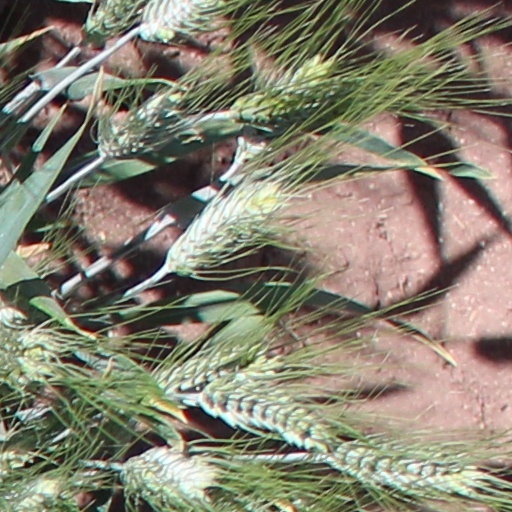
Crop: wheat